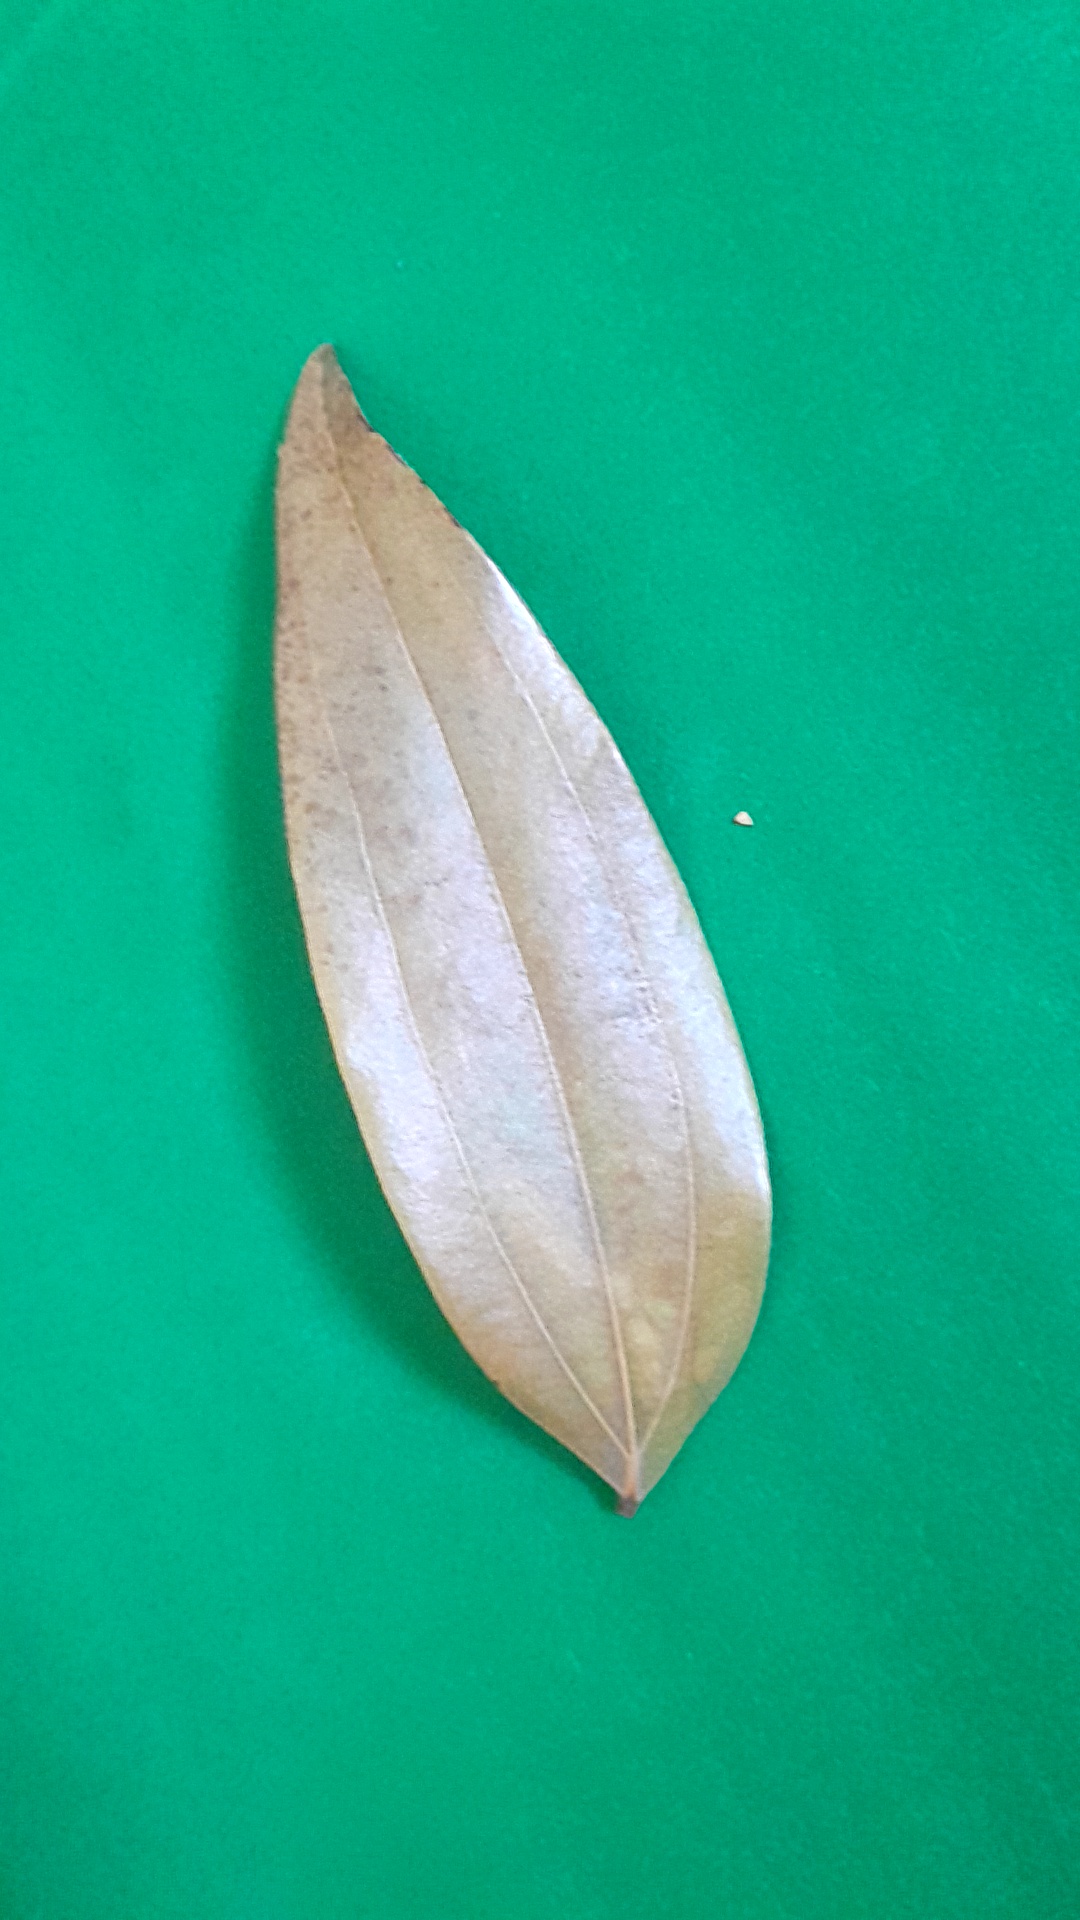
Label: Dry Leaf